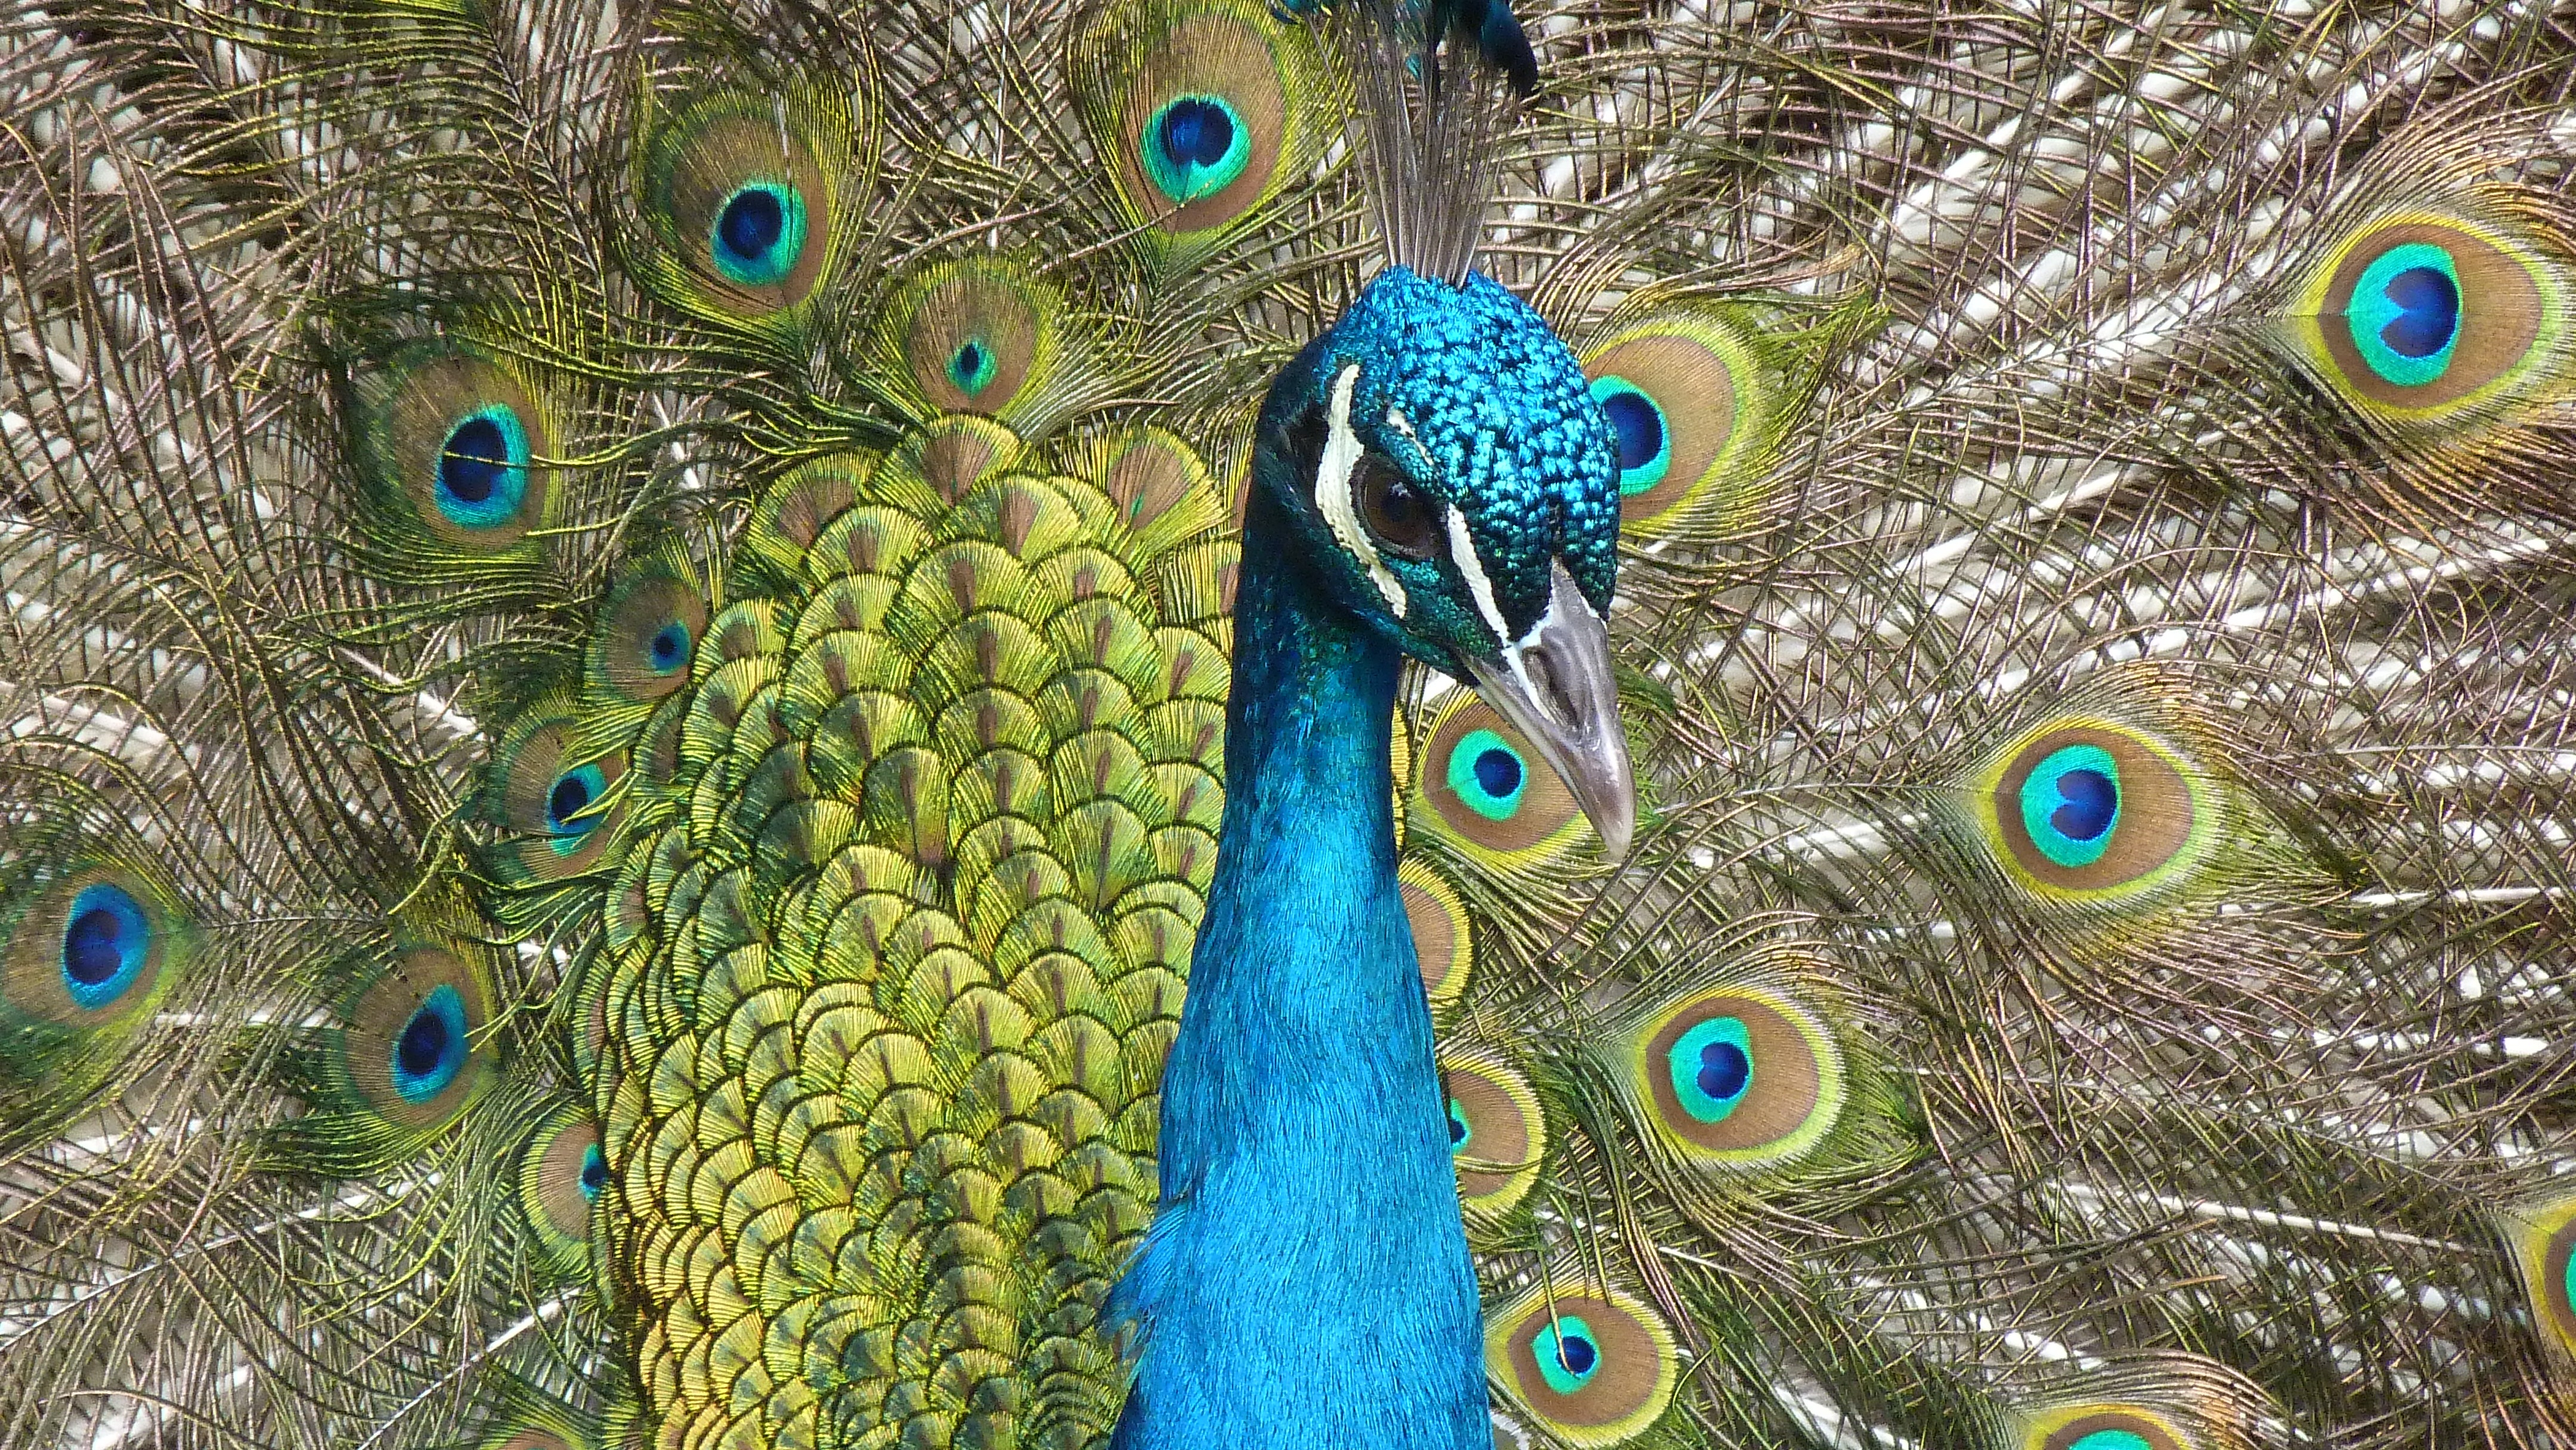
bird, wing, green, beak, color, close, feather, fauna, material, peacock, vertebrate, peafowl, iridescent, fashion accessory